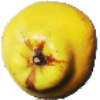
Label: Quince 1